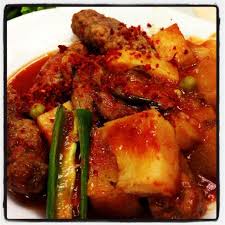
Yemek: izmir_kofte